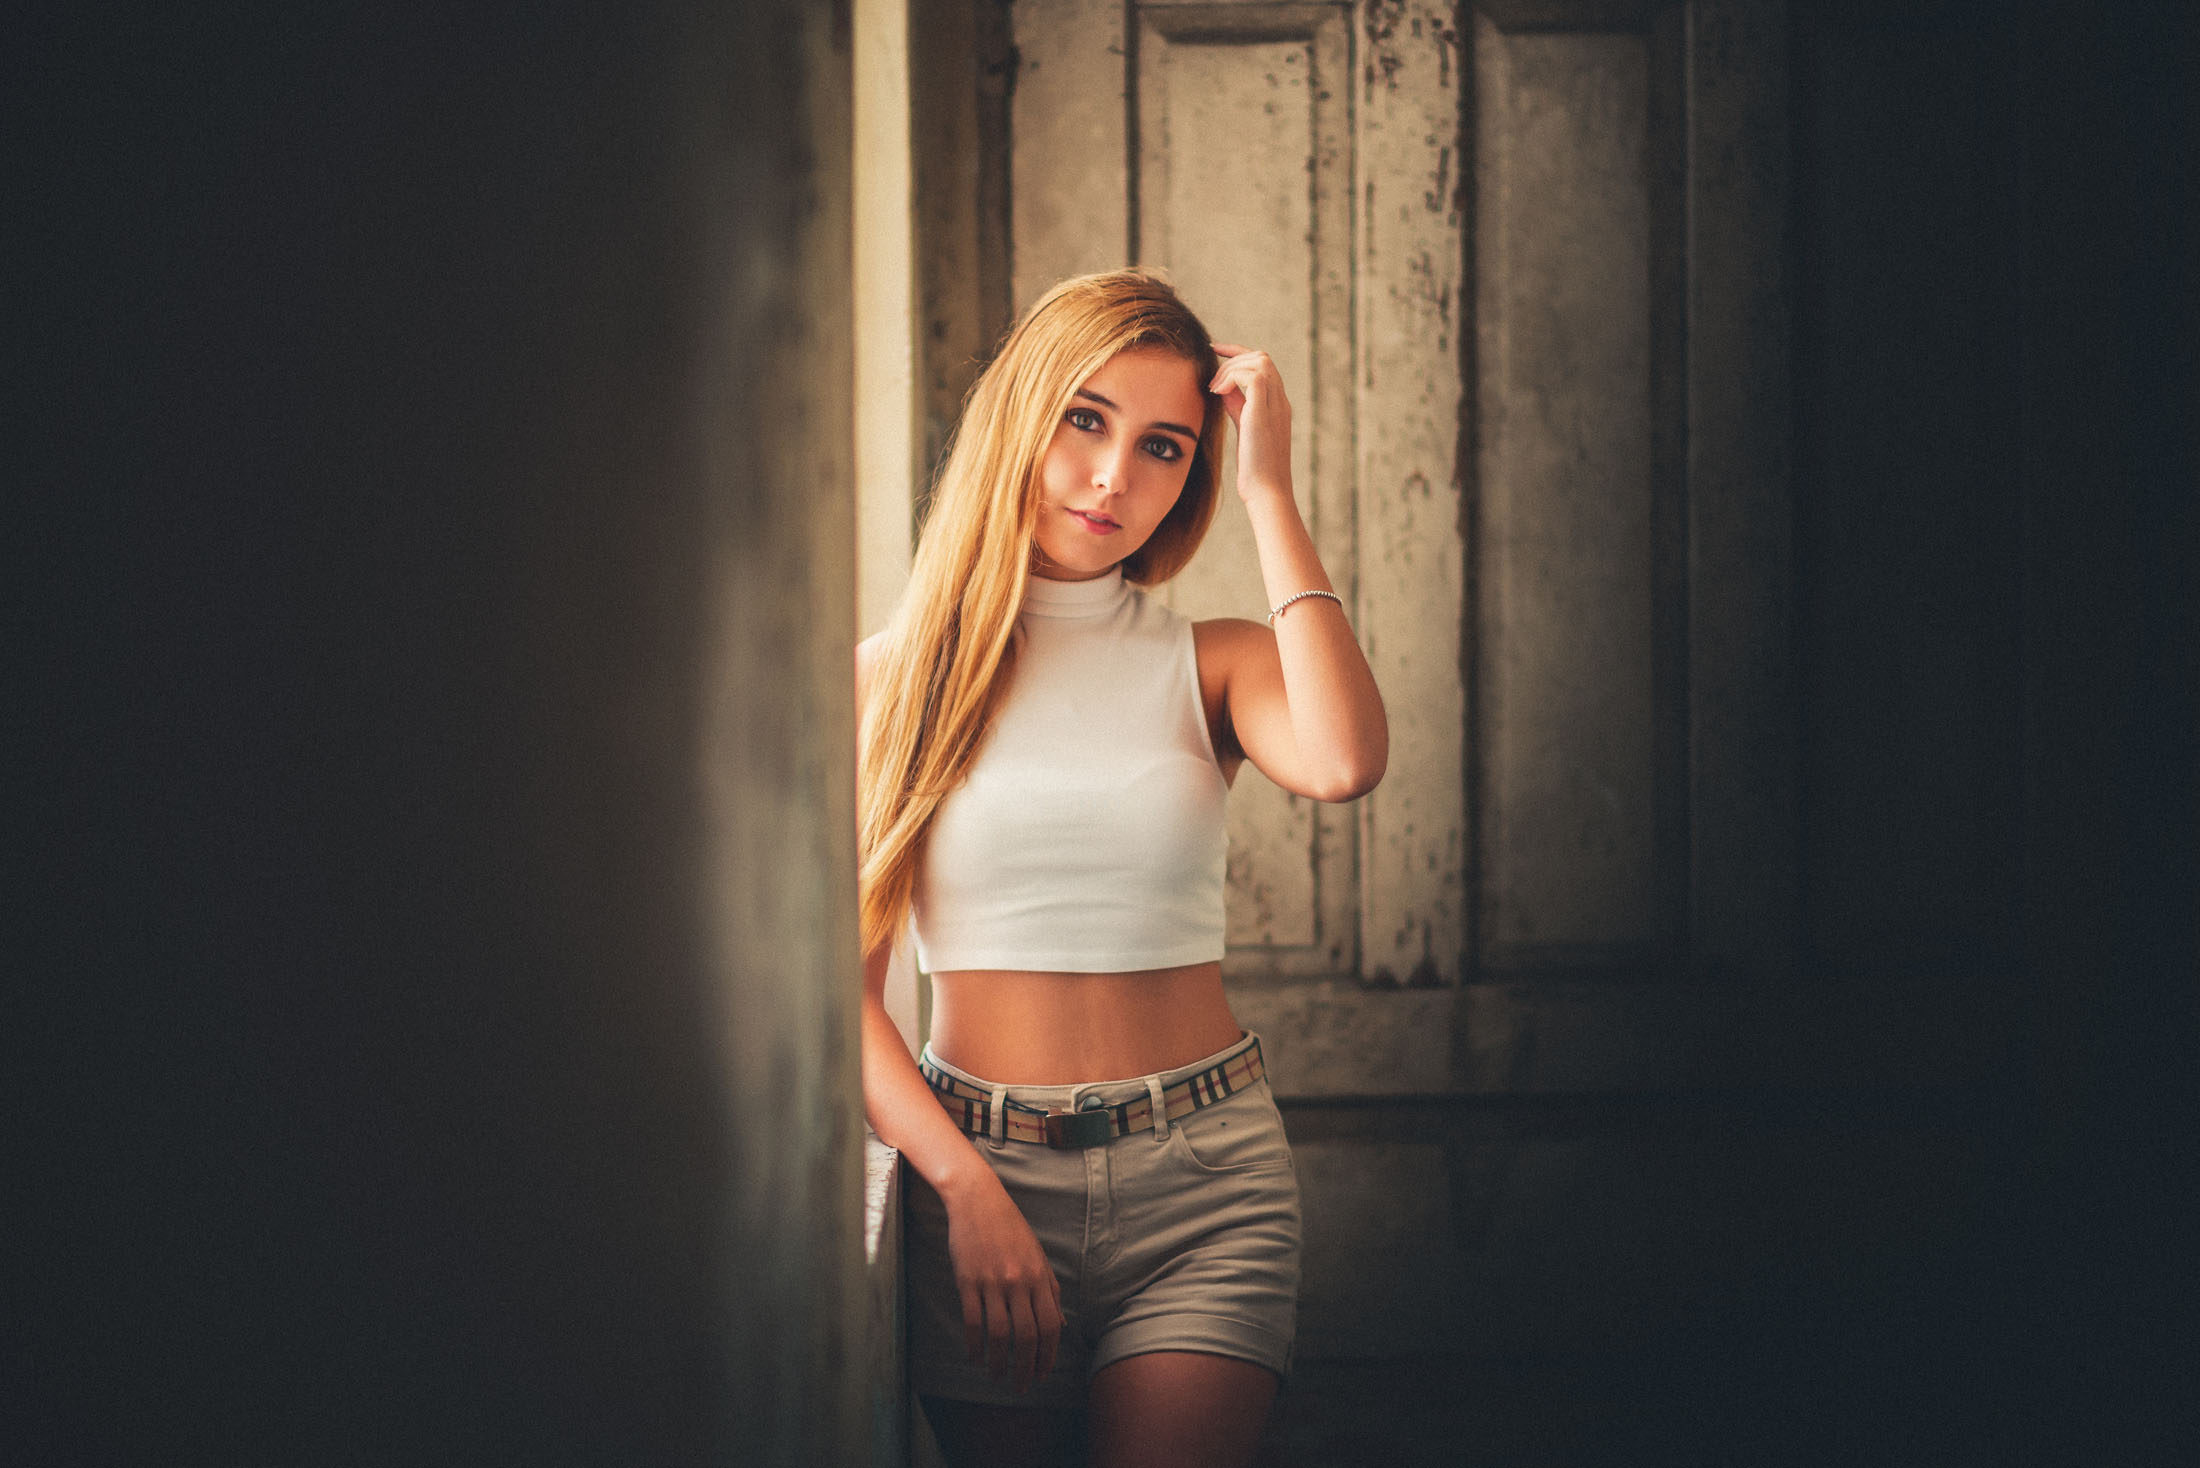
women, model, people, girl, photography, hair, blond, beauty, light, skin, long hair, hairstyle, fashion, photo shoot, standing, flash photography, eye, brown hair, stomach, leg, waist, jeans, shorts, muscle, smile, sunlight, human leg, wood, portrait photography, abdomen, crop top, denim, t shirt